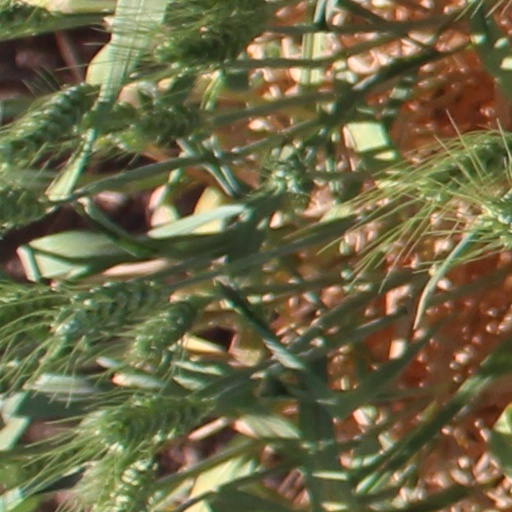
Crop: wheat